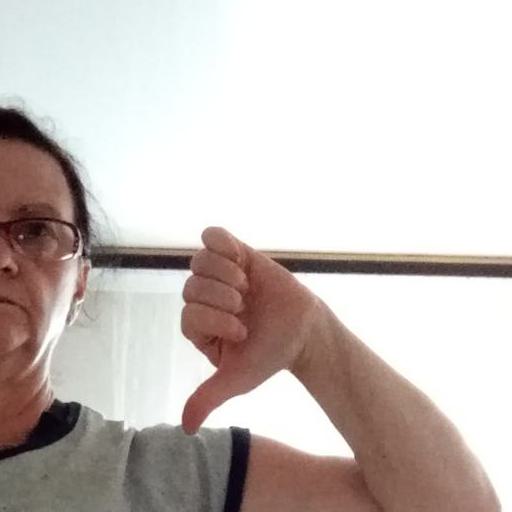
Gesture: dislike